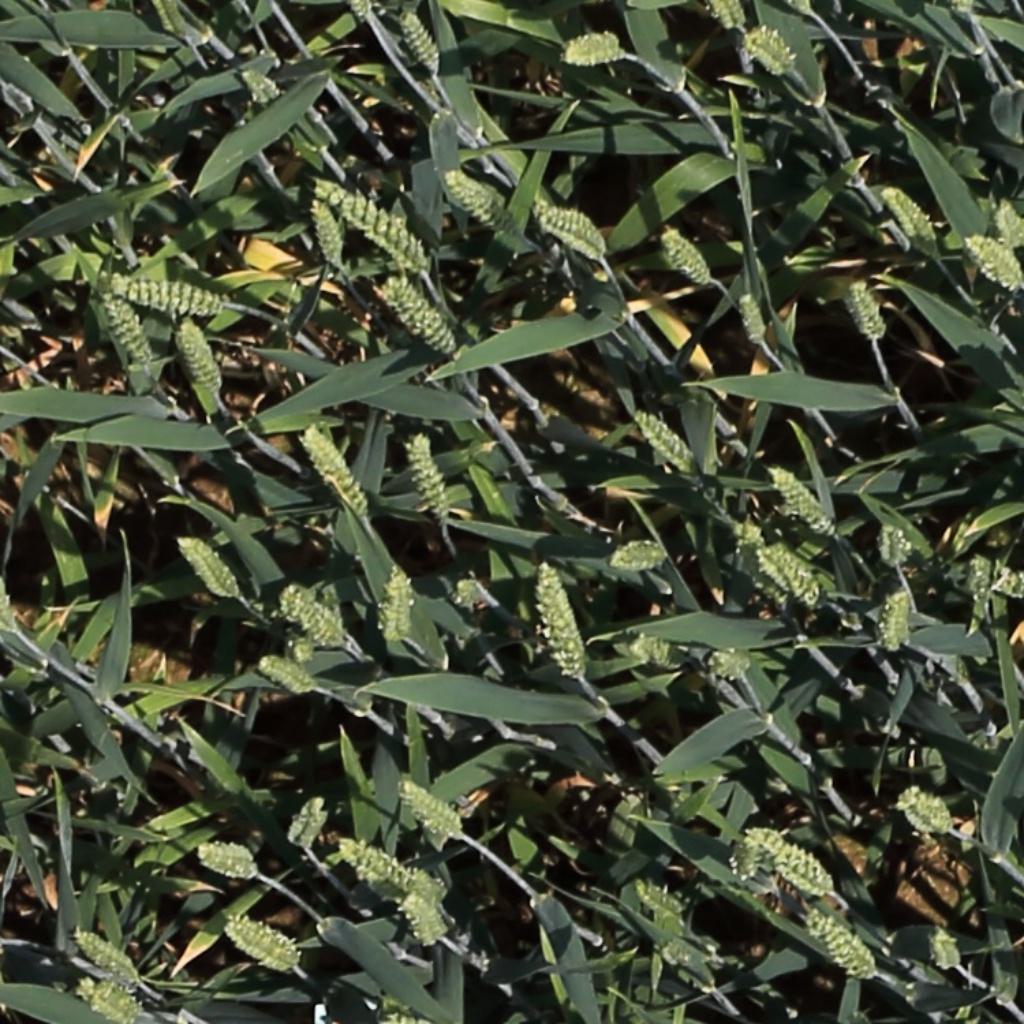
Country: Switzerland
Location: Usask
Wheat development stage: Filling